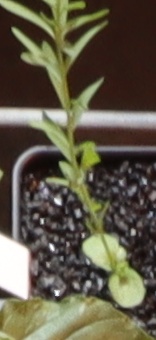
Label: Flax